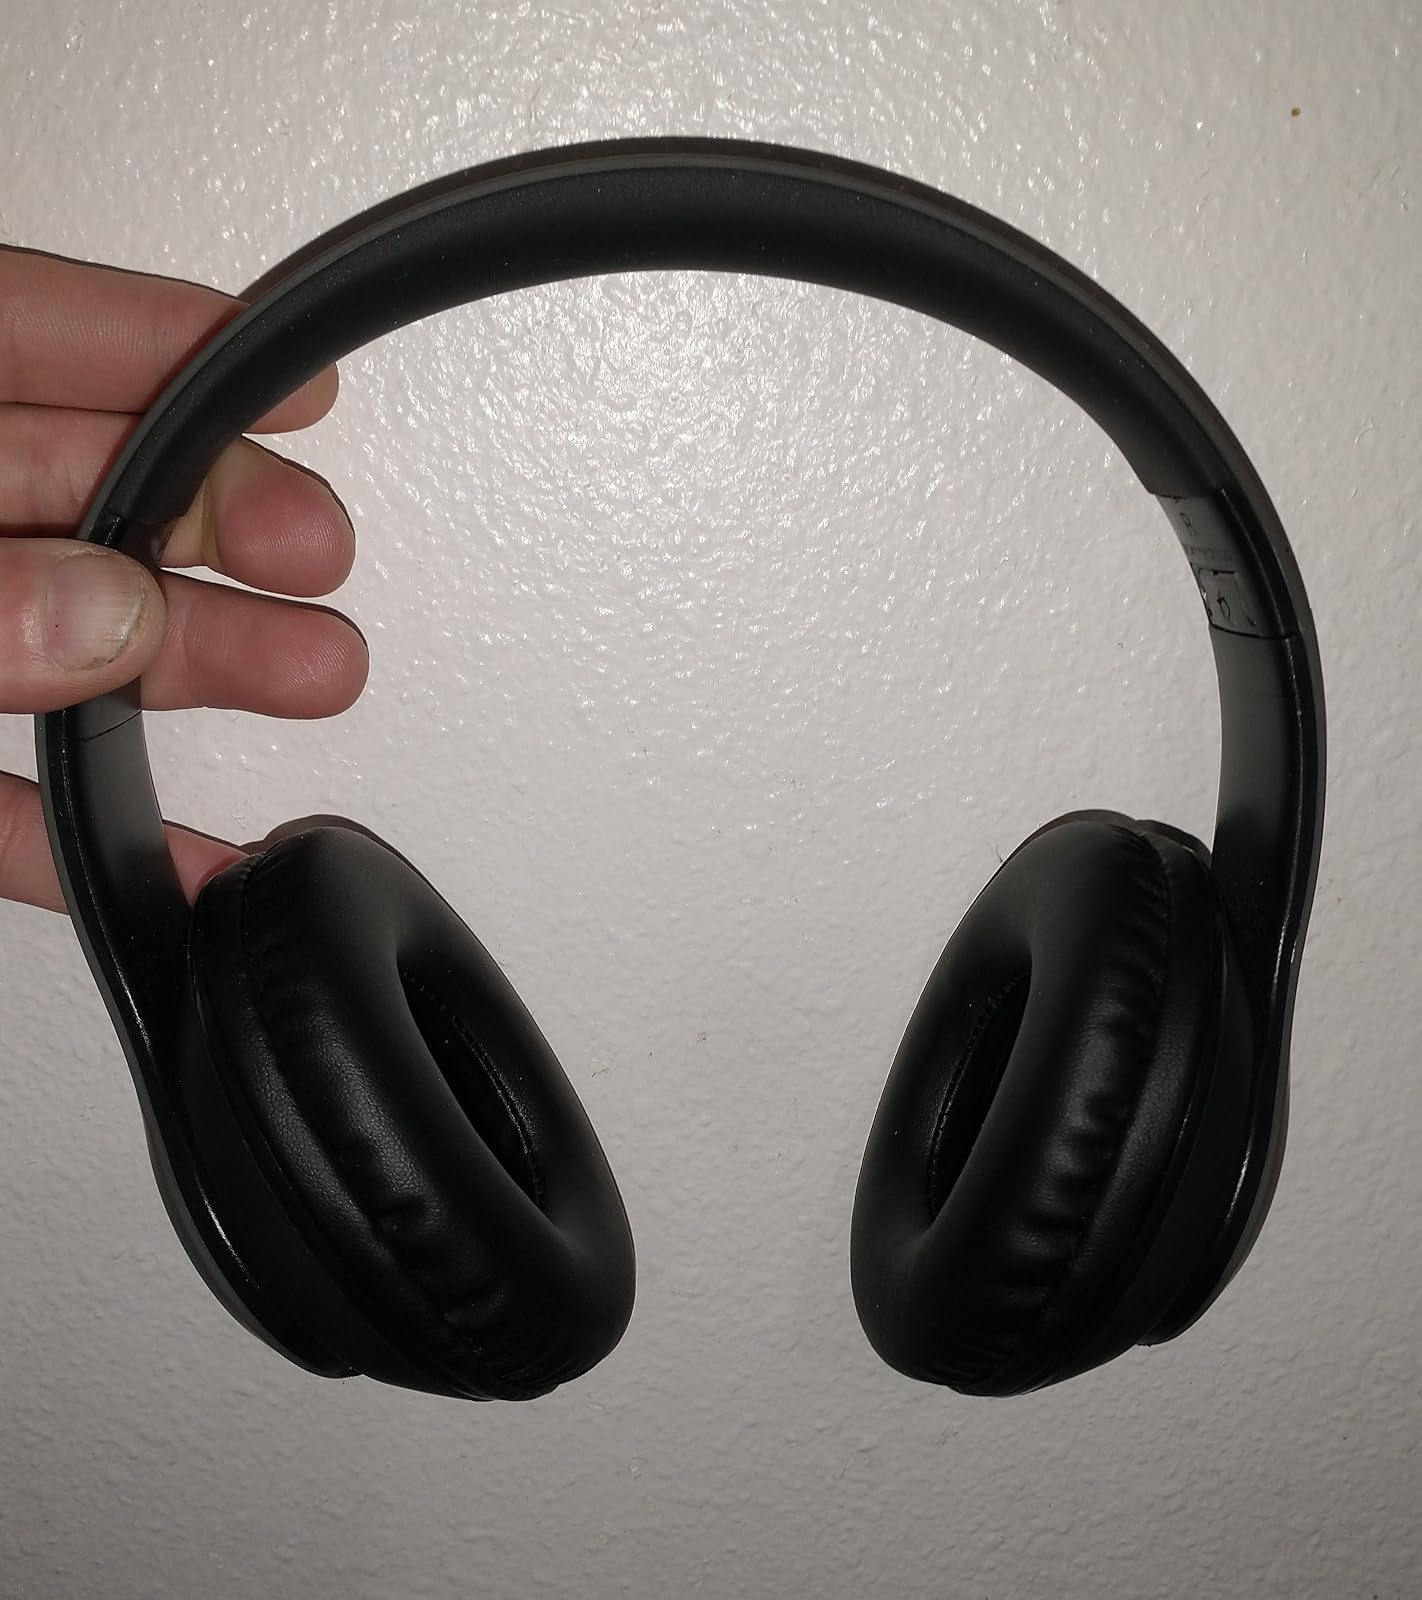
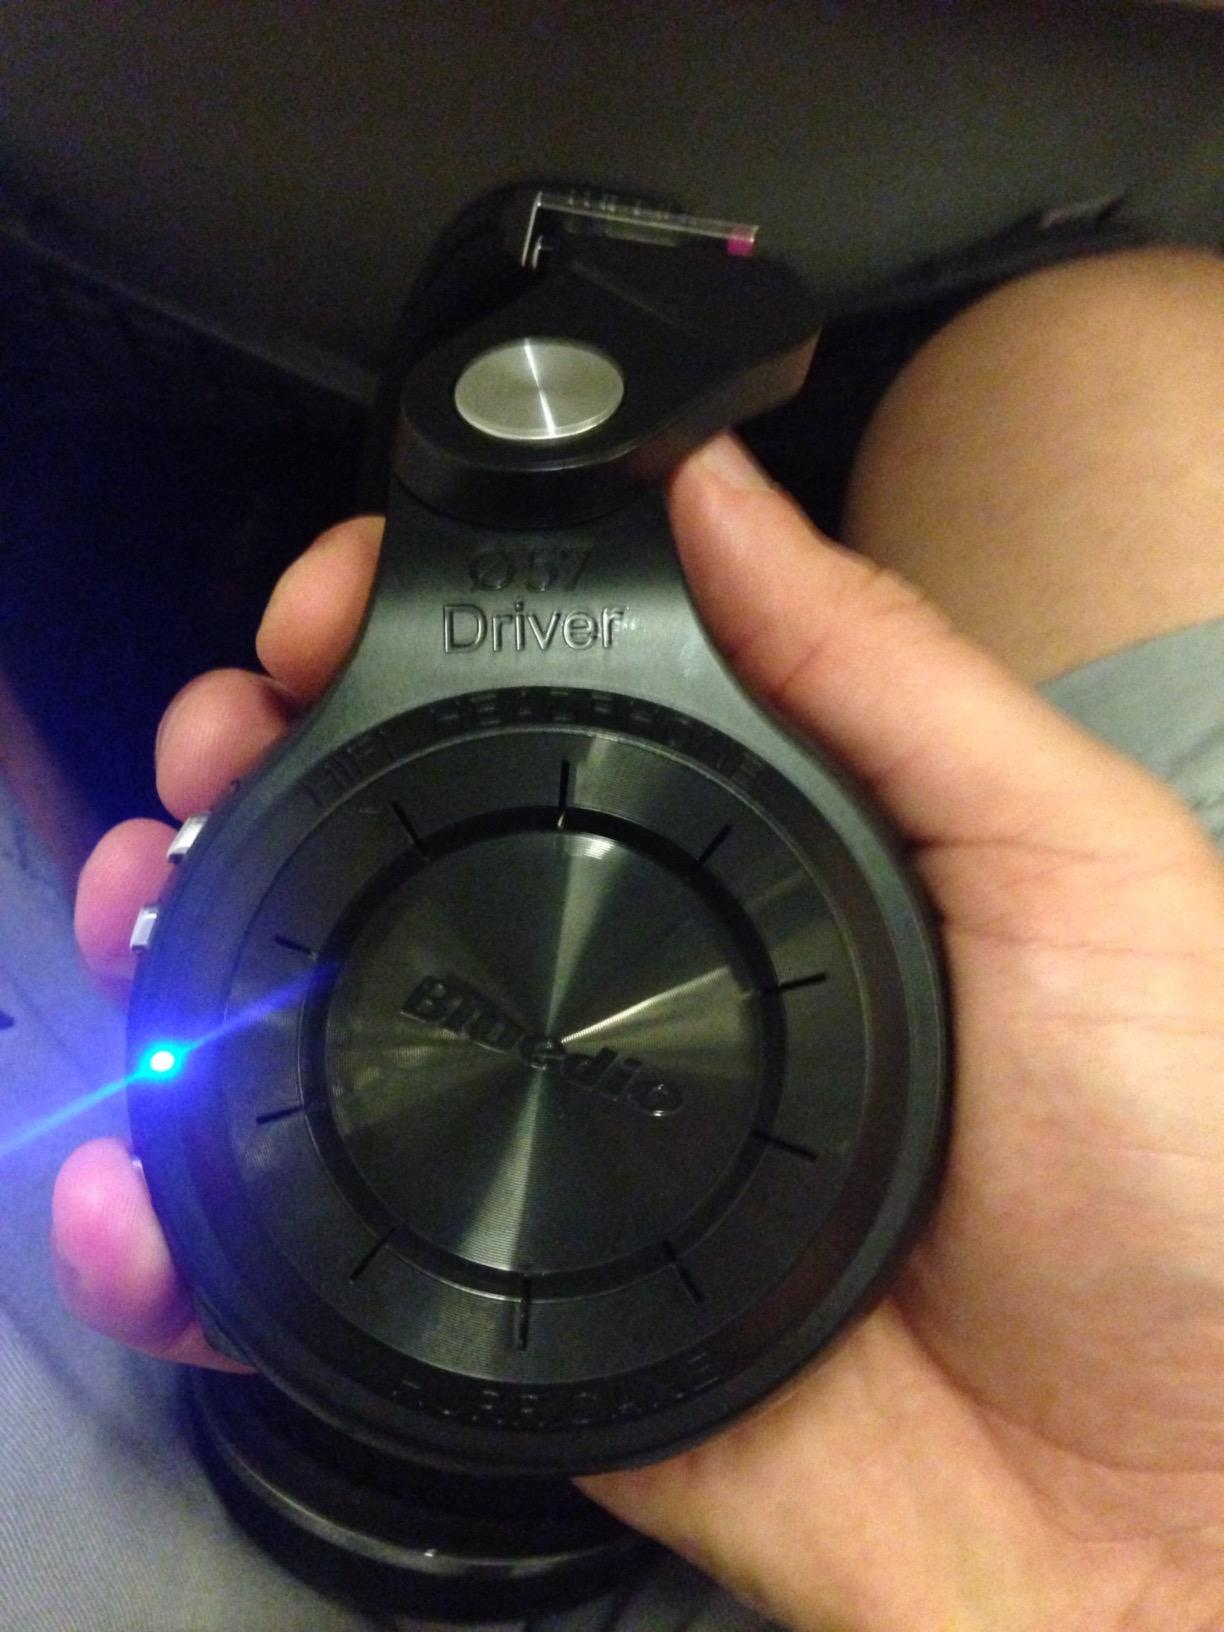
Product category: headphones
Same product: no